Azerbaijan State Academic Philharmonic Hall

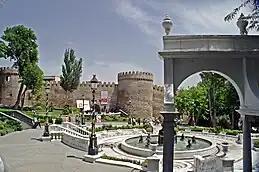
The Philharmonic Garden

From 1918 to 1920, the meetings of the first parliament of the Azerbaijan Democratic Republic were held here.